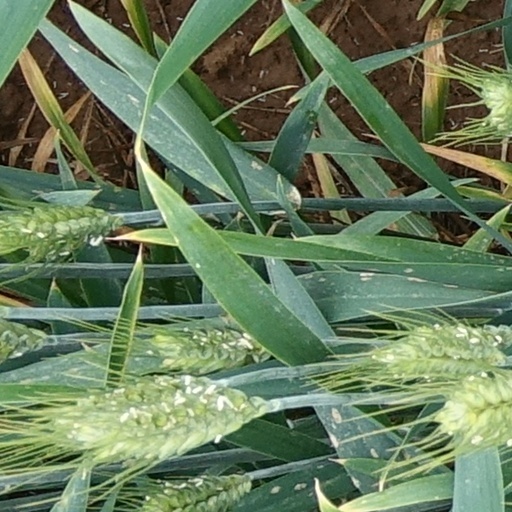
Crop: wheat